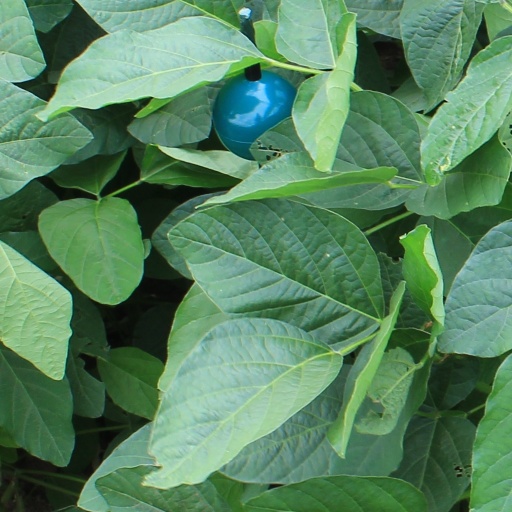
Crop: soybean